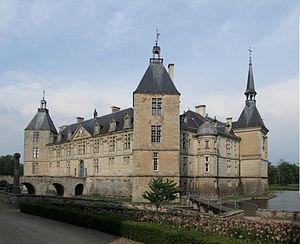
Château de Sully, Saône-et-Loire
Cet article recense de manière non exhaustive les châteaux, maisons fortes, mottes castrales, situés dans le département français de Saône-et-Loire. Il est fait état des inscriptions et classements au titre des monuments historiques.